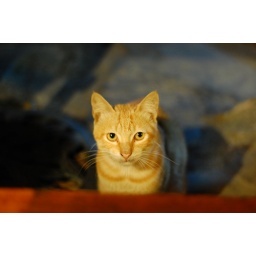
cat by the table with a glittering glimpse